Toxin (character)

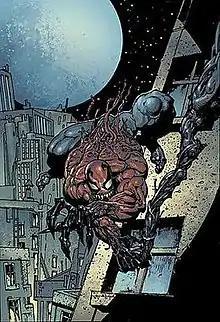
Textless cover of "Toxin" #3 (August 2005). Art by Simon Bisley

Toxin is a fictional character appearing in American comic books published by Marvel Comics. He has been depicted as a superhero and at times a supervillain. The character is the offspring of Carnage, the third major symbiote in the Marvel Universe, the ninth known to have appeared in the comics outside of the Planet of the Symbiotes storyline, and the first symbiote that Spider-Man considers an ally, despite several temporary alliances with Venom in the past. The Toxin symbiote's various hosts are former NYPD police officer Patrick Mulligan, Eddie Brock, and teenager Bren Waters.